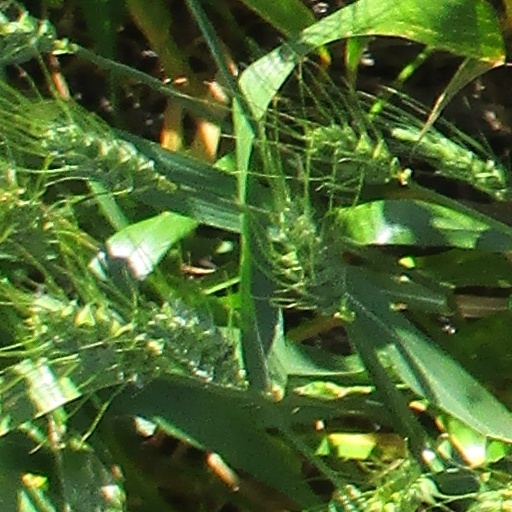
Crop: wheat